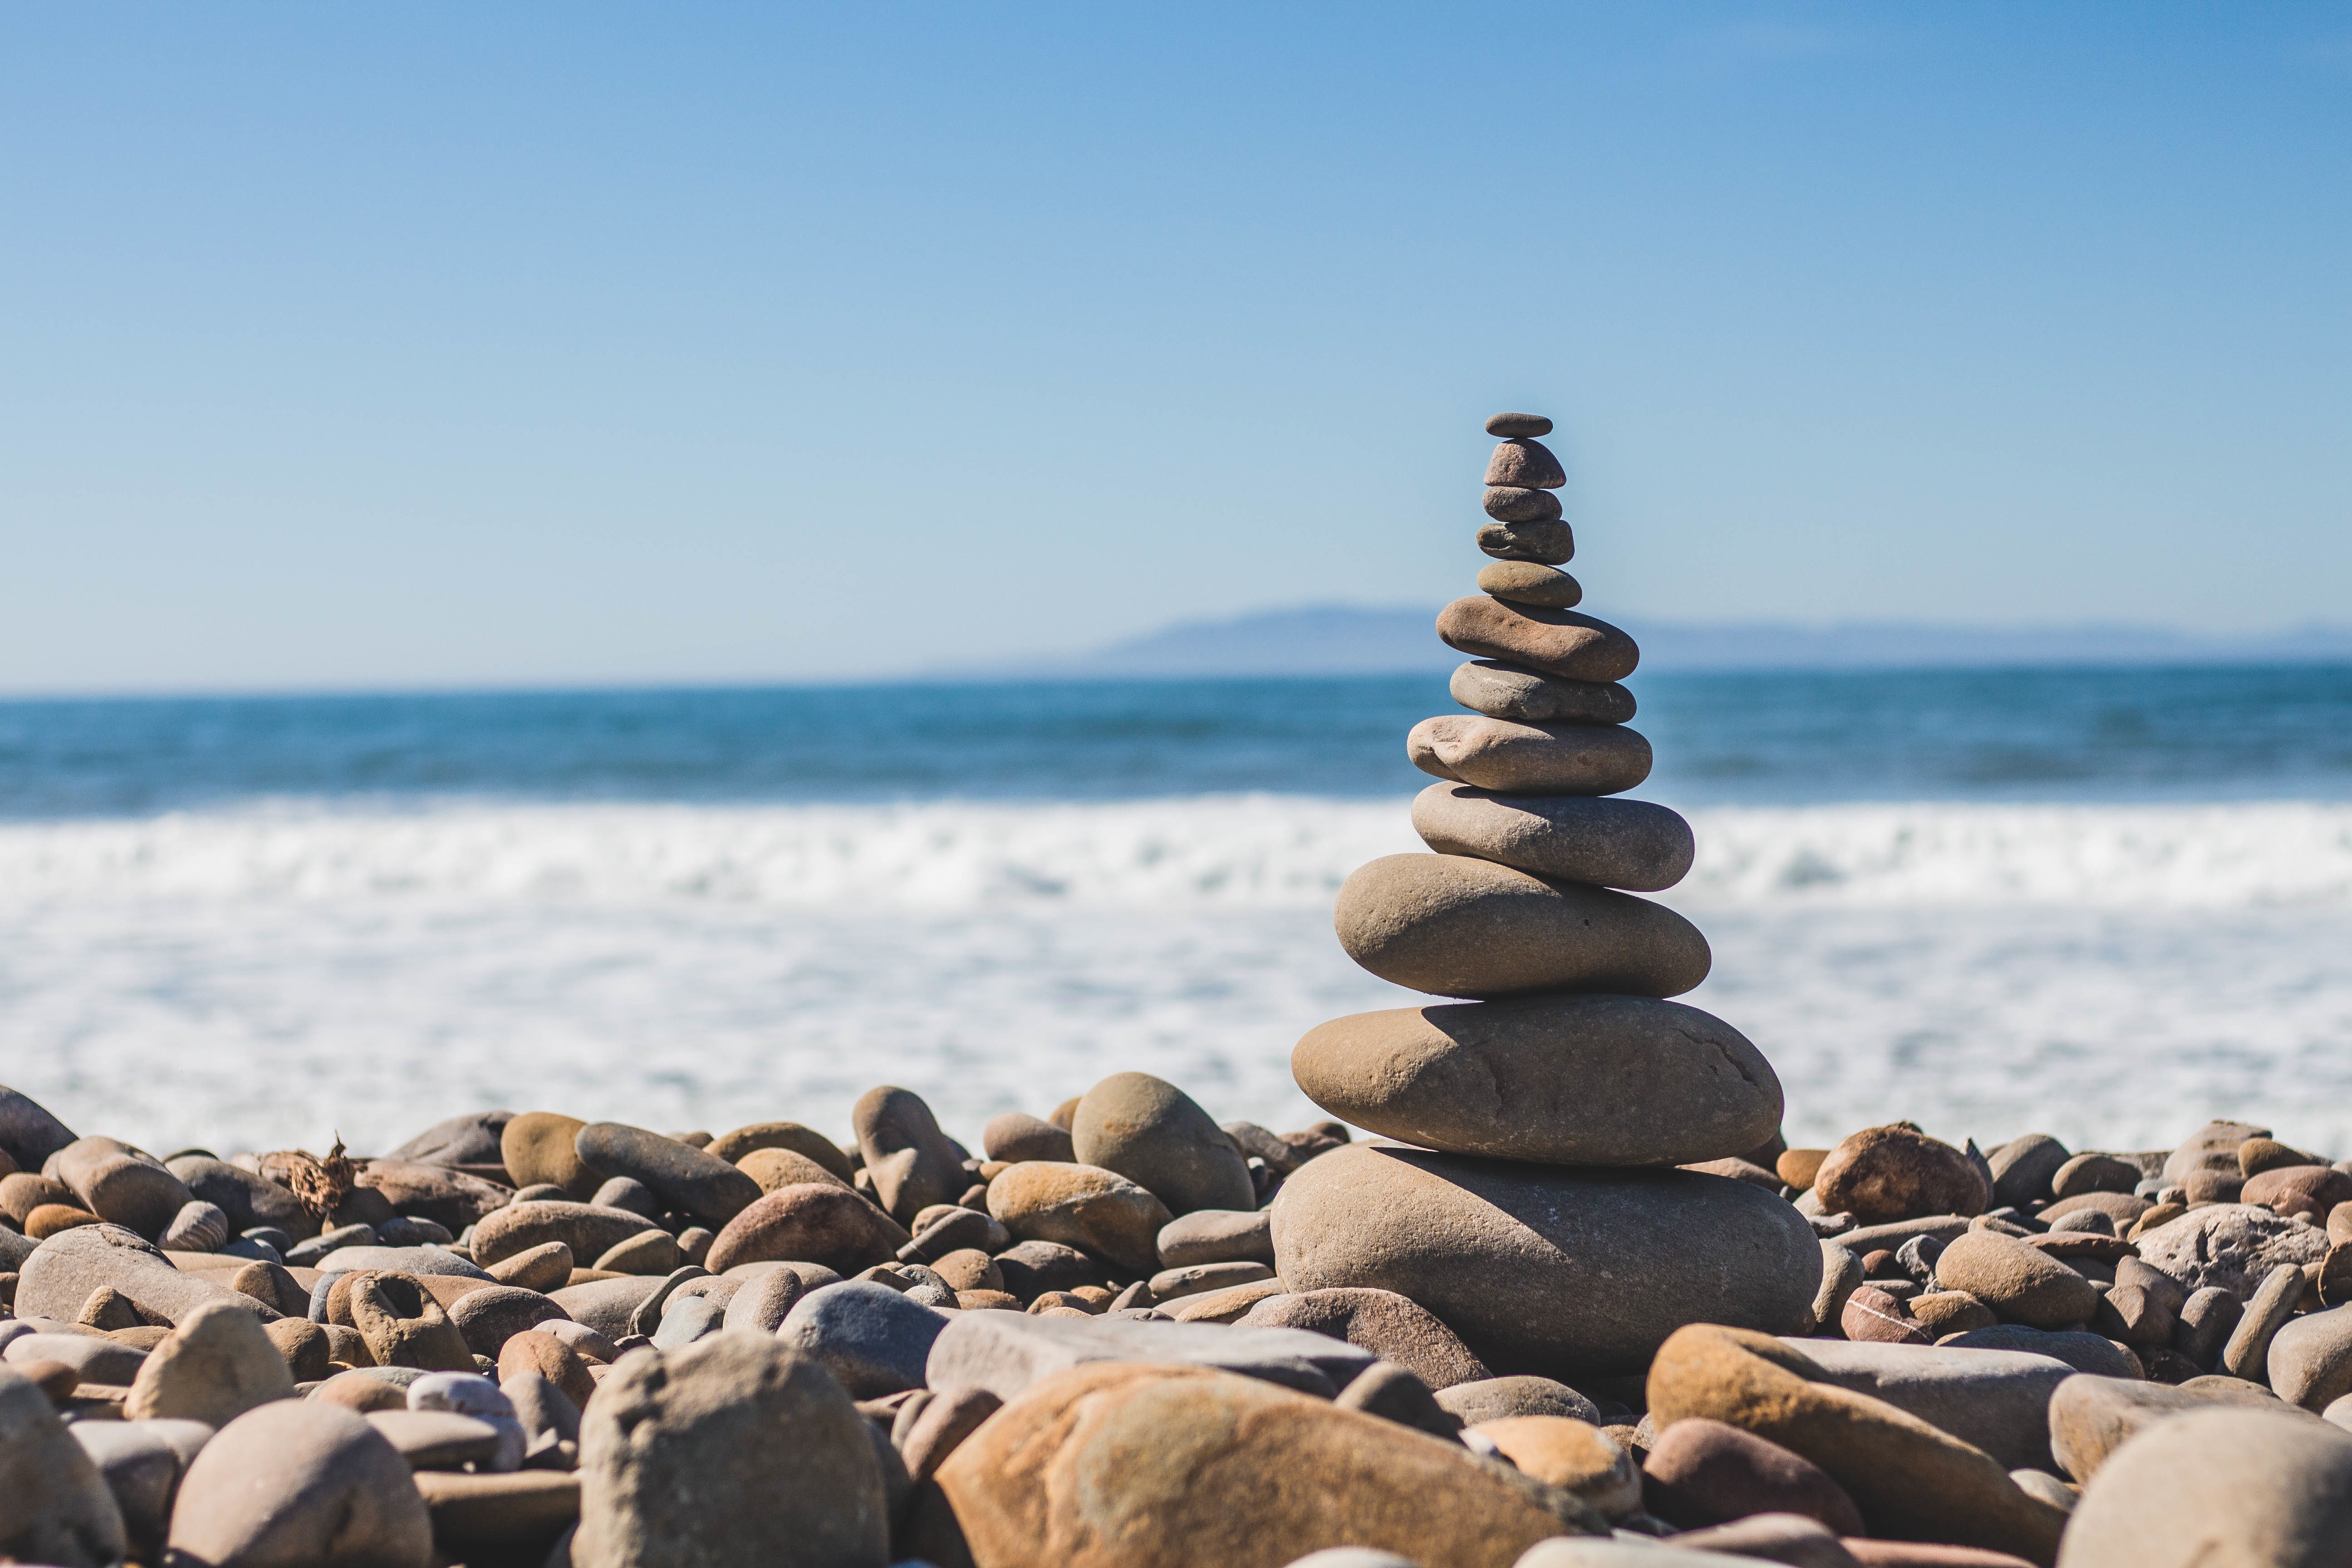
beach, sea, coast, sand, rock, ocean, shore, wave, stone, vacation, balance, material, body of water, breakwater, cape